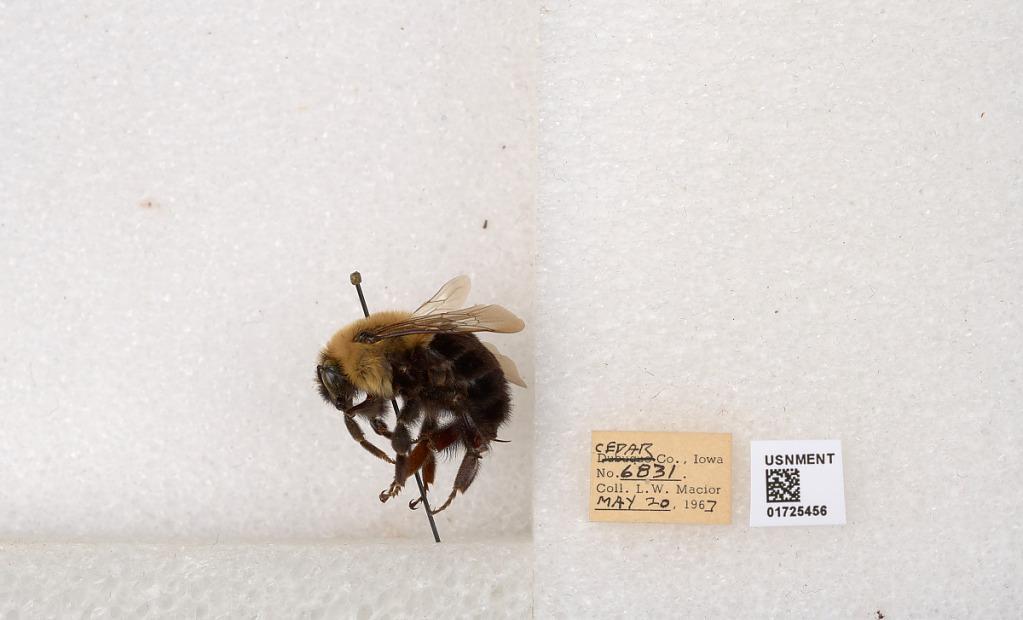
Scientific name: Bombus impatiens Cresson
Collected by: L. Macior
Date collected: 1967-5-20
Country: United States
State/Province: Iowa
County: Cedar
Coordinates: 41.7723, -91.1324